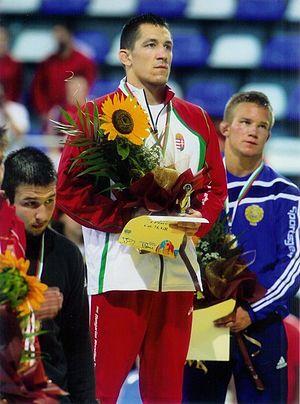
Viktor Lőrincz est un lutteur hongrois pratiquant la lutte gréco-romaine.